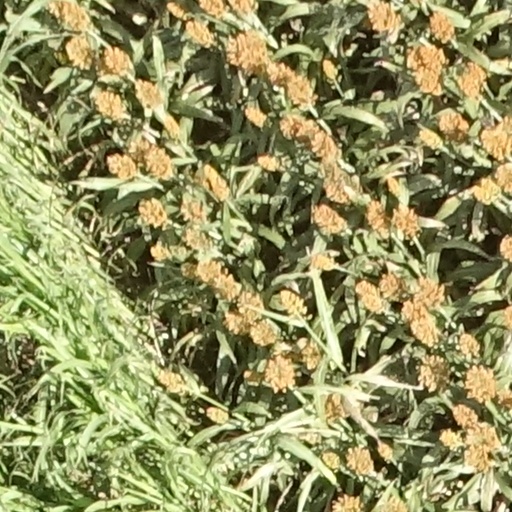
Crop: sorghum